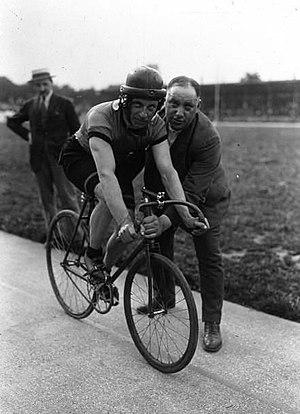
Grand Prix de Paris cycliste (2ème journée)
Léon Vanderstuyft est un coureur cycliste belge professionnel de 1911 à 1927 et spécialiste du demi-fond.